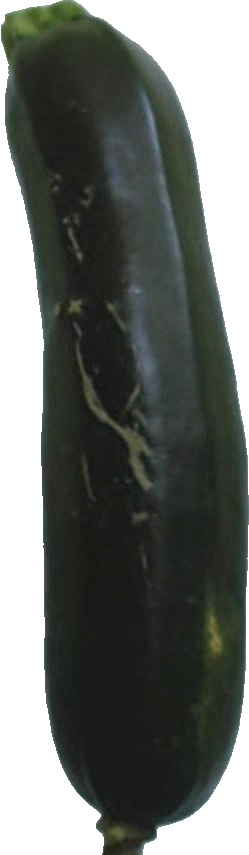
Label: zucchini_dark_1